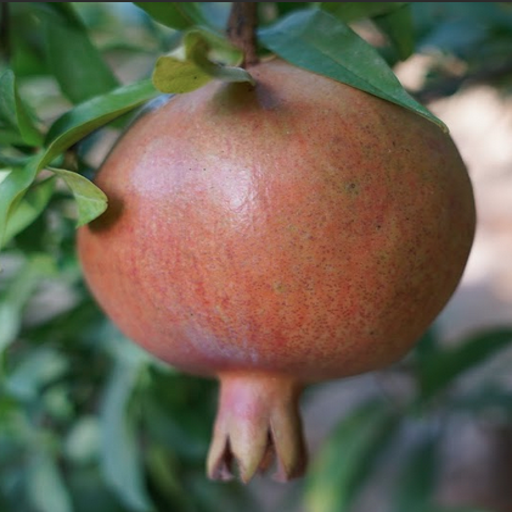
Label: Healthy